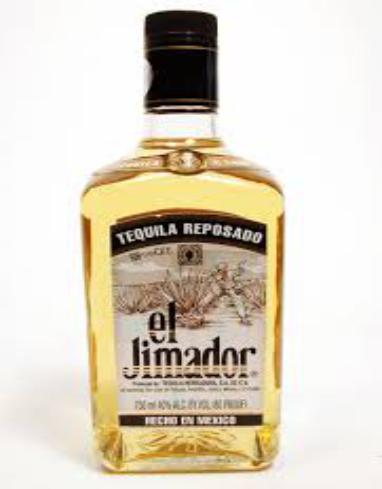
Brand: El Jimador
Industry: Food